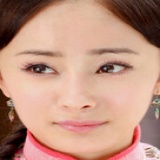
ca sĩ Vương Lạc Đan